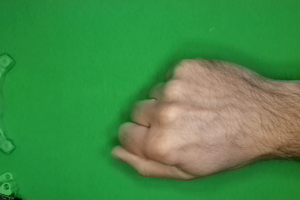
Label: rock